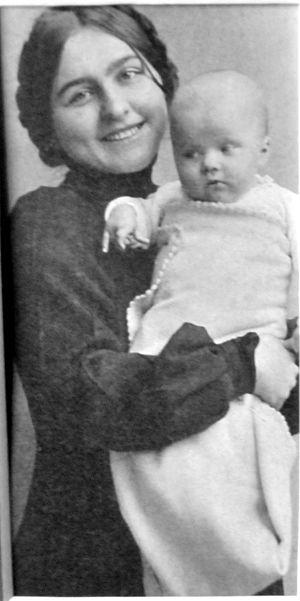
Käthe Kruse, née le 17 septembre 1883 à Breslau sous le nom de Katharina Simon et morte le 19 juillet 1968 à Murnau am Staffelsee, est une créatrice allemande de poupées, l'une des plus réputées dans le monde. Ses poupées sont aujourd'hui des pièces de collection vendues à des prix très élevés.